Bode's sensitivity integral

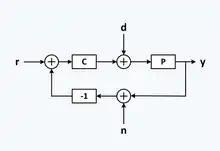
Block diagram of feedback control of a dynamical process.

Bode's sensitivity integral, discovered by Hendrik Wade Bode, is a formula that quantifies some of the limitations in feedback control of linear parameter invariant systems. Let "L" be the loop transfer function and "S" be the sensitivity function.